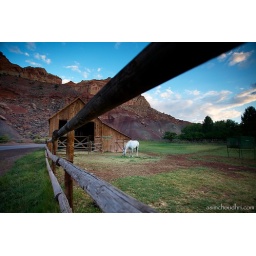
a horse at the gifford farm house in capitol reef national park...